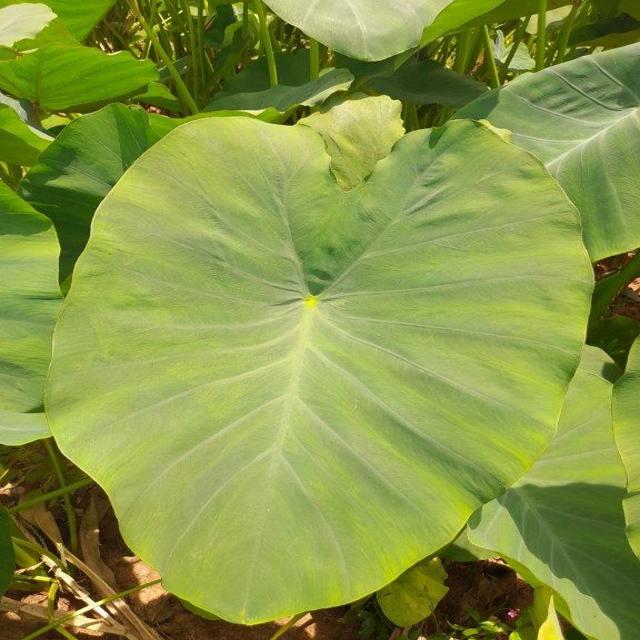
Label: Healthy